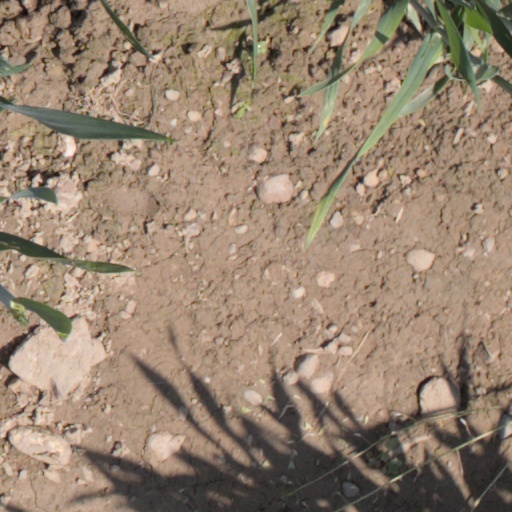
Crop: wheat